Cottonseed oil

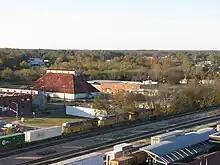
Mississippi Cottonseed Oil Co. seed house, Jackson, Mississippi

Its fatty acid profile generally consists of 70% unsaturated fatty acids (18% monounsaturated, and 52% polyunsaturated), 26% saturated fatty acids. When it is fully hydrogenated, its profile is 94% saturated fat and 2% unsaturated fatty acids (1.5% monounsaturated, and 0.5% polyunsaturated). According to the National Cottonseed Products Association, cottonseed oil does not need to be hydrogenated as much as other polyunsaturated oils to achieve similar results.